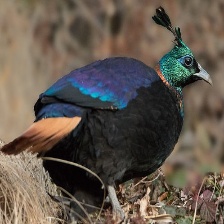
Species: HIMALAYAN MONAL
Scientific name: LOPHOPHORUS IMPEJANUS